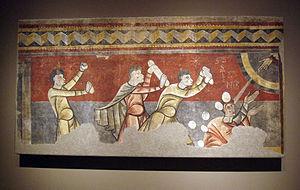
L'église Sant Joan de Boí est une église romane situé sur le territoire de La Vall de Boí, commune de la vallée du même nom et de la comarque de l'Alta Ribagorça dans le nord de la Province de Lérida et de la communauté autonome de Catalogne en Espagne.